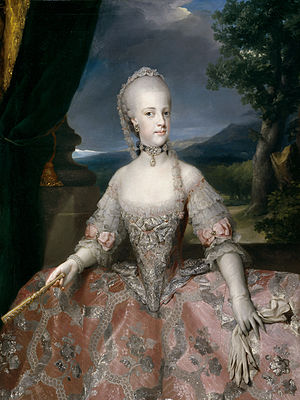
Maria Karolina af Østrig
Portræt udført af Anton Raphael Mengs, ca. 1768.
Maria Karolina var en østrigsk ærkehertuginde, der var dronning og de facto regent af Napoli fra 1768 til 1806 og af Sicilien fra 1768 til 1814 som ægtefælle til kong Ferdinand 4. og 3. Hun var datter af Maria Theresia af Østrig og den Tysk-romerske kejser Frans 1. Stefan og storesøster til dronning Marie Antoinette af Frankrig.